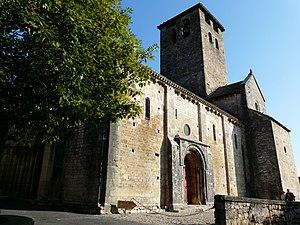
Château prieural de Monsempron
Le Prieuré Saint-Géraud est un ensemble monastique bénédictin sous le vocable de saint Géraud, et qui dépendait de l'Abbaye d'Aurillac. Il en reste un « château prieural » et une église romane, l'église Saint-Géraud.